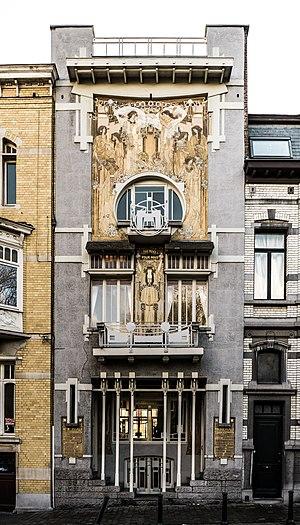
Maison Cauchie.
Cette page reprend une partie des bâtiments remarquables se trouvant sur le trajet de la ligne 25 du tramway de Bruxelles.